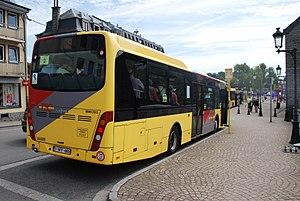
Vue de Libramont.
Le Van Hool NewA360 est un autobus suburbain fabriqué et commercialisé par le constructeur belge Van Hool depuis 2002.